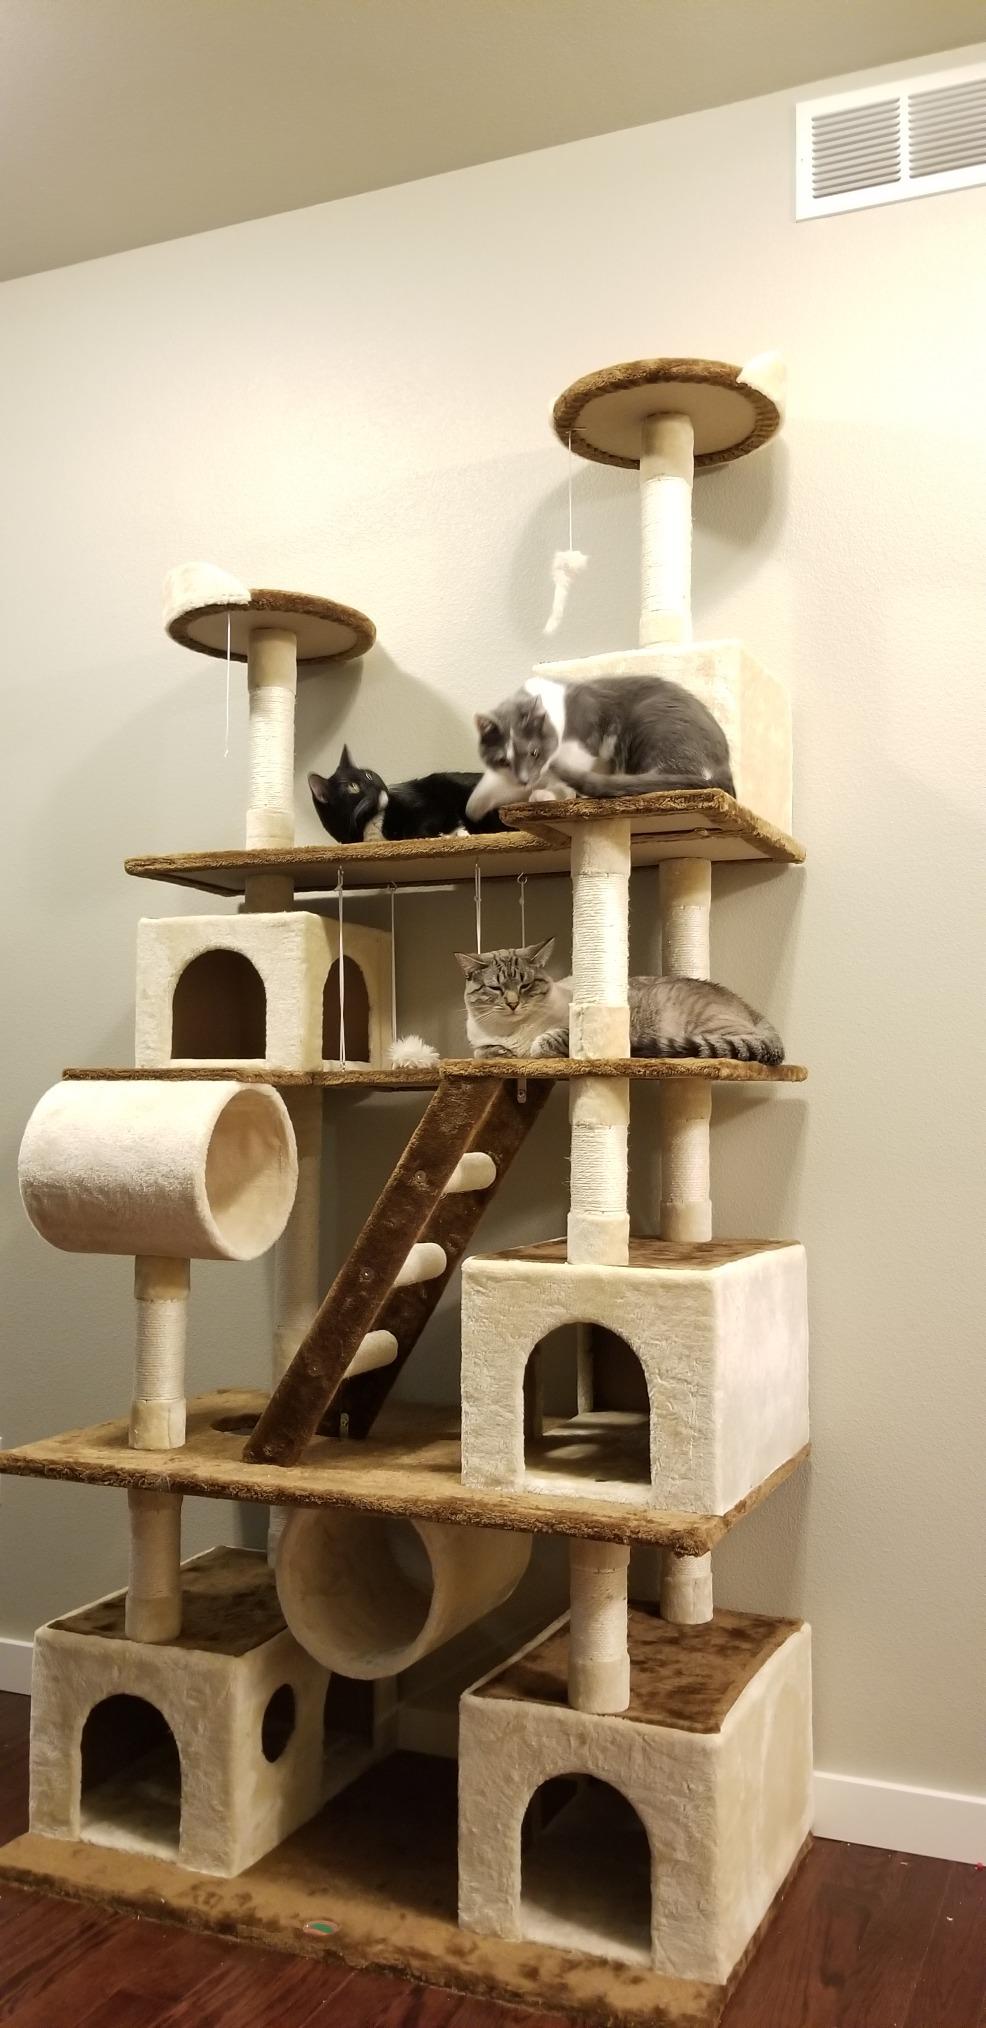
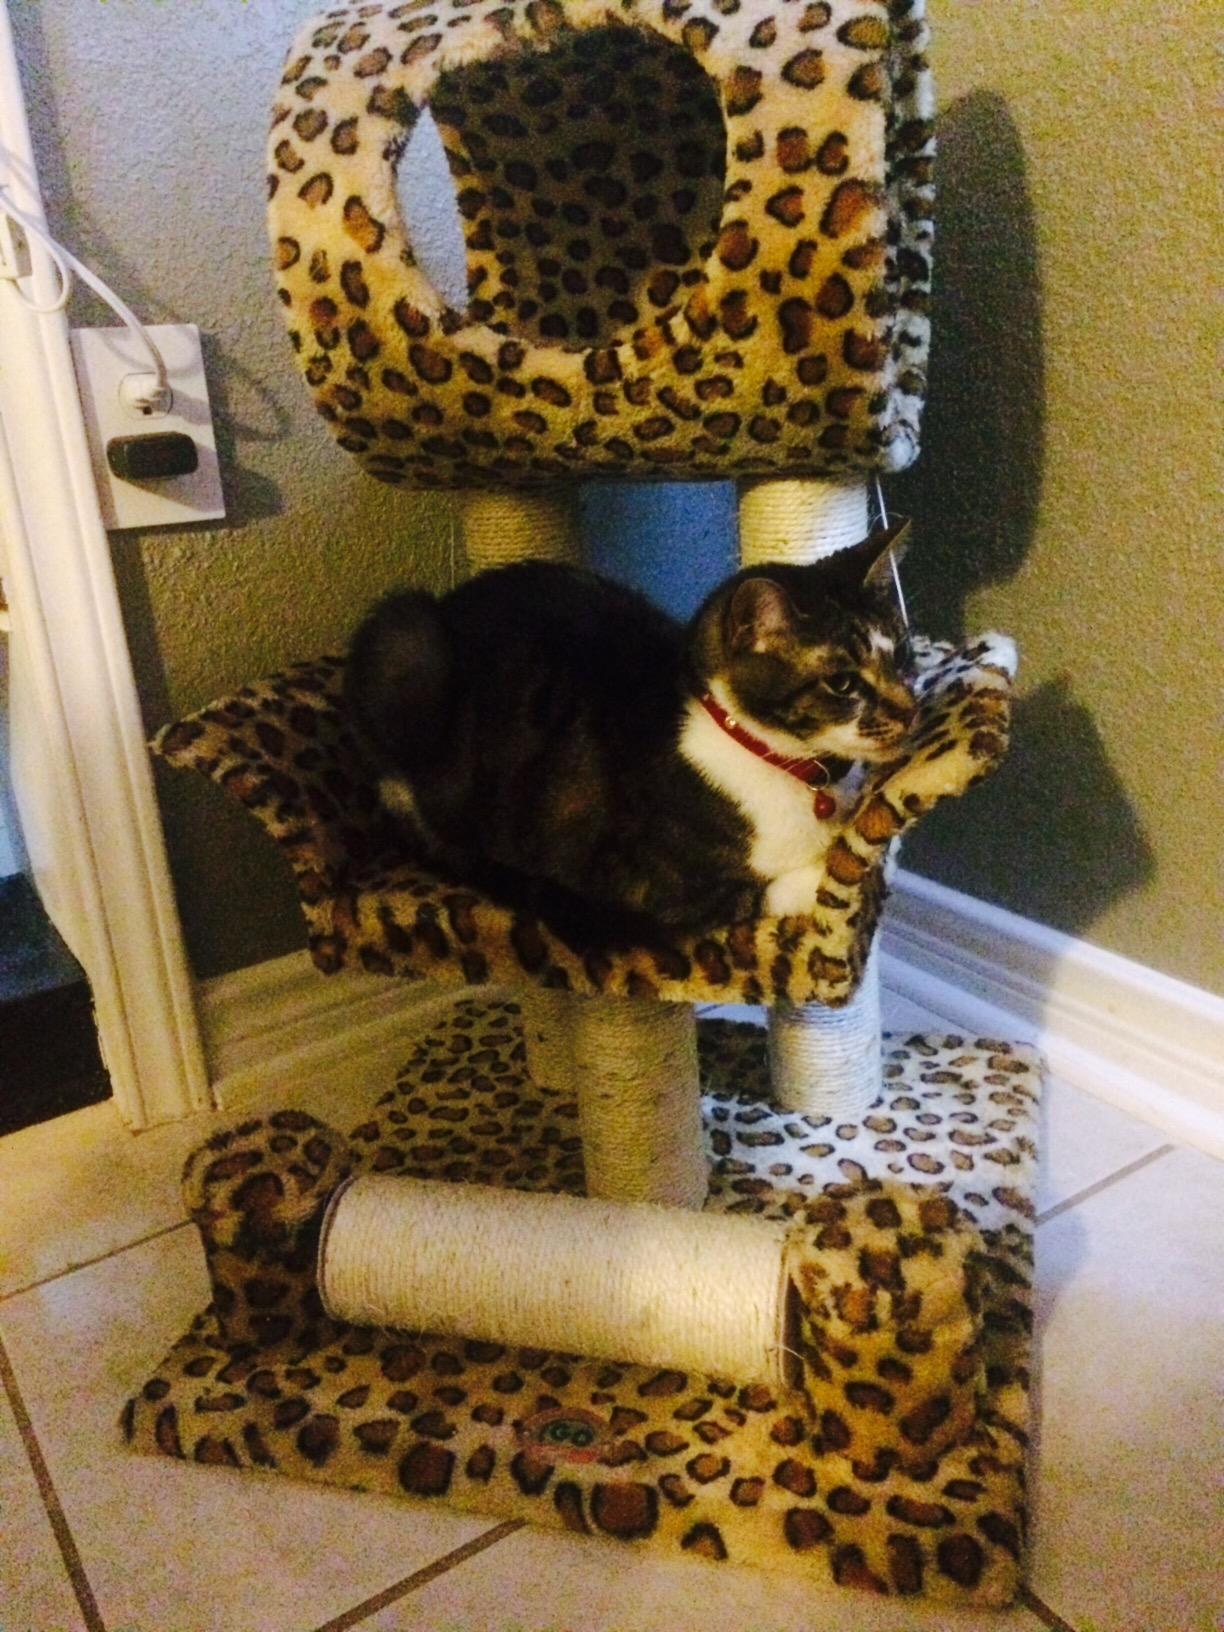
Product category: items_cat tree
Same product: no